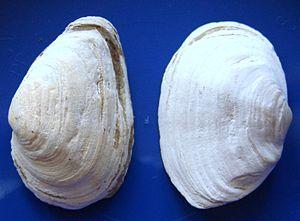
Mya arenaria, la mye commune ou mye des sables, est une espèce de grand bivalve de la famille des Myidae.